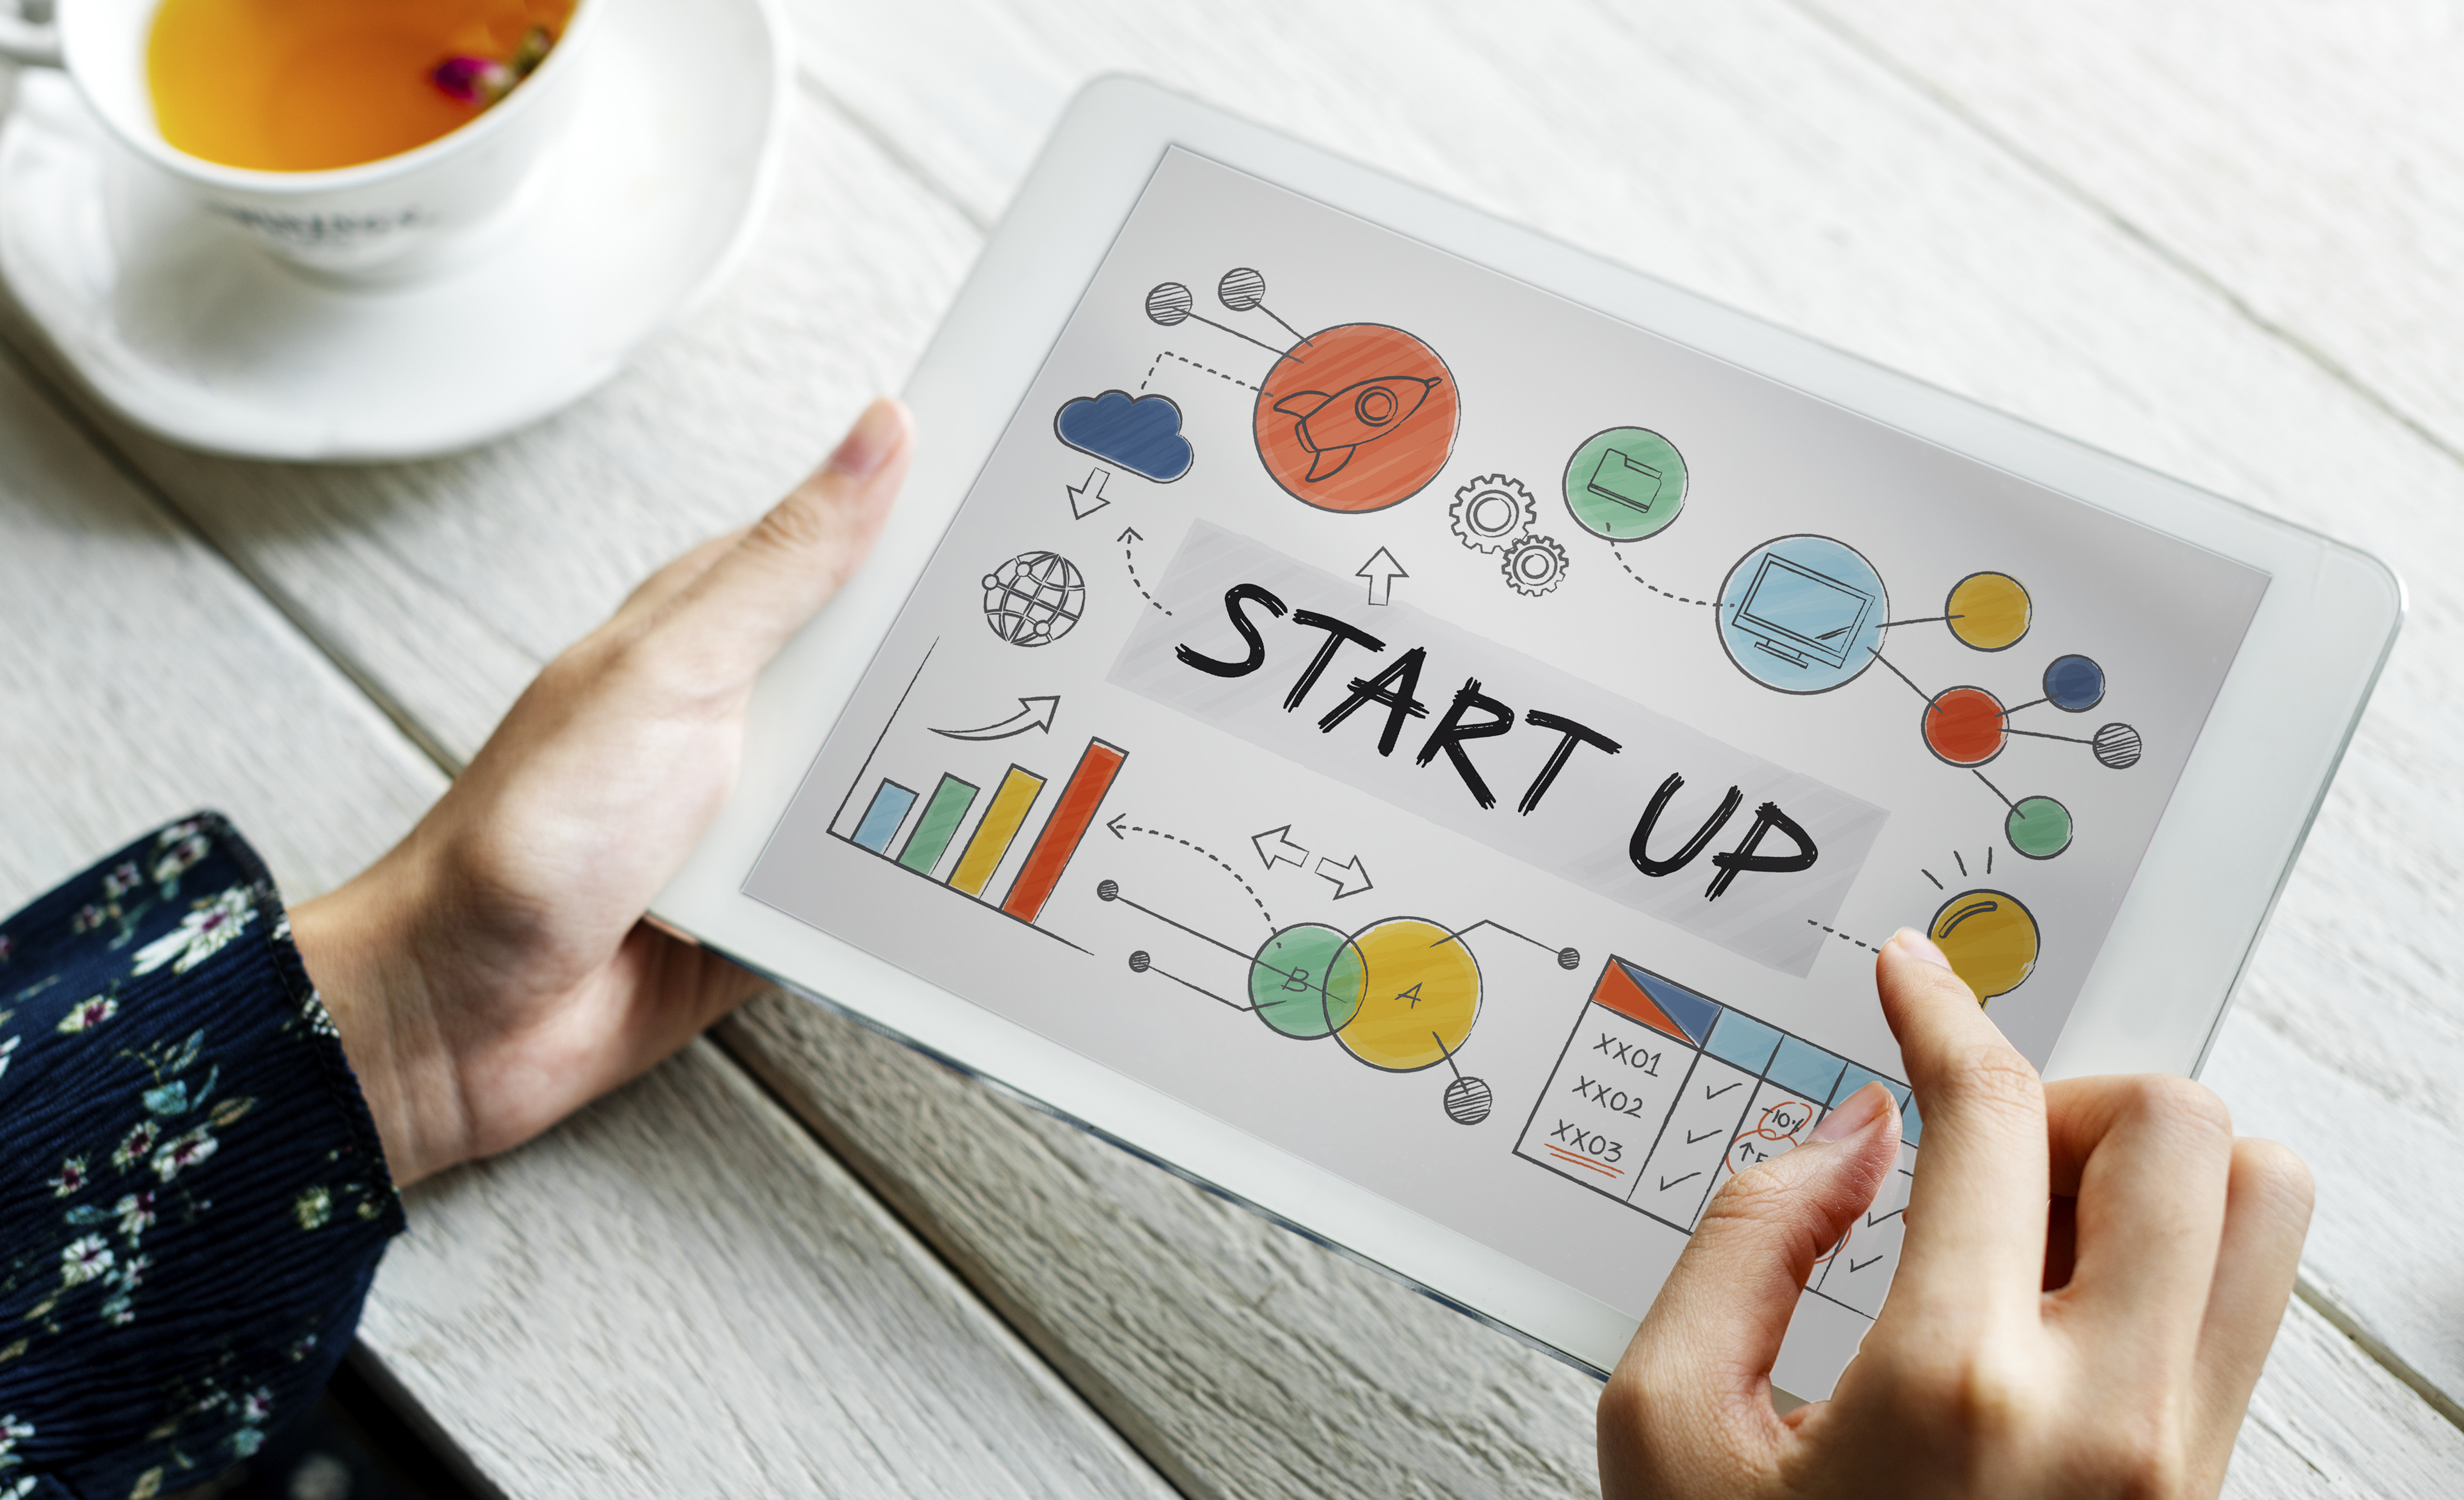
analysis, background, beverage, blog, blogger, browsing, business, cafe, chilling, communication, connection, cup, device, digital, drink, female, feminine, hand, hot drink, internet, lifestyle, media, minimal, network, organic, person, startup, strategy, tablet, tea, technology, texture, using, wireless, woman, wooden, wooden table, work, working, workspace, font, design, finger, brand, logo, illustration, paper, graphics